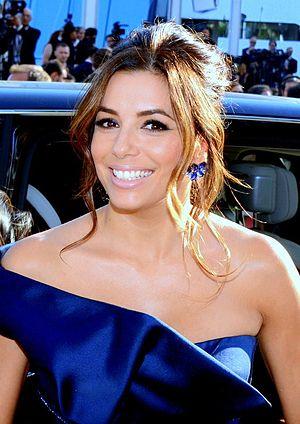
Eva Longoria au festival de Cannes
Eva Longoria est une actrice, productrice, scénariste, réalisatrice et mannequin américaine née le 15 mars 1975 à Corpus Christi. De 2007 à 2011, elle était aussi connue sous le nom d'Eva Longoria Parker à la suite de son mariage avec Tony Parker.